NC State Wolfpack football

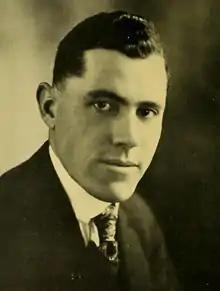
Coach Harry Hartsell (1917, 1921-23)

Harry Hartsell at the time, joined the Southern Conference that year and would win the conference title six seasons later under coach Gus Tebell, finishing the year with a 9–1 record. Running back Jack McDowall was the team's star player that year. The 1930 season saw the installation of field lighting at Riddick Stadium, as the Wolfpack defeated High Point University, 37–0, in the team's first ever night game. Williams Newton took over as State's head coach in 1937, and under his tutelage the team compiled a record of 24–39–6. Under Newton, State employed a ground-oriented, hard nose attack that put pressure on the opposing interior linemen. Recruitment became difficult during at least part of his tenure as head coach due to the fact that World War II necessitated that eligible males over 18 be inducted into the U.S. military. Newton left NC State after seven seasons to accept the head football coach position at South Carolina.